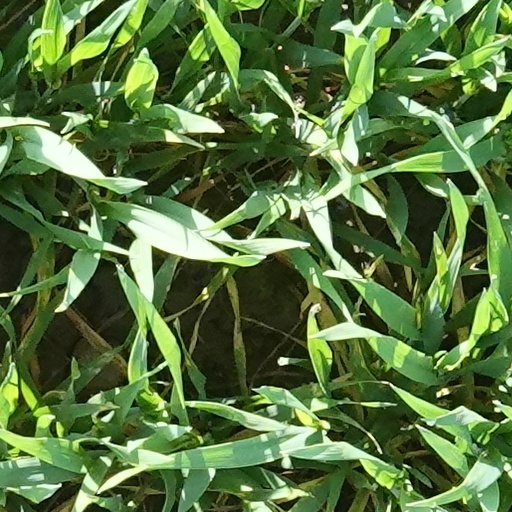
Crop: wheat